Knoedler

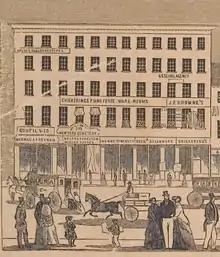
First location of the gallery on the Broadway (wood engraving, 1854)

M. Knoedler & Co. was an art dealership in New York City founded in 1846. When it closed in 2011, amid lawsuits for fraud, it was one of the oldest commercial art galleries in the US, having been in operation for 165 years.